Luigi Marchesi (soldier)

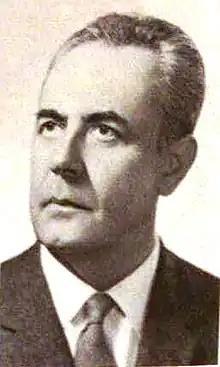

Luigi Marchesi (Turin, 16 July 1910 – 16 June 1997) was an officer in the Royal Italian Army during World War II, most notable for his involvement in the events surrounding the Armistice of Cassibile.